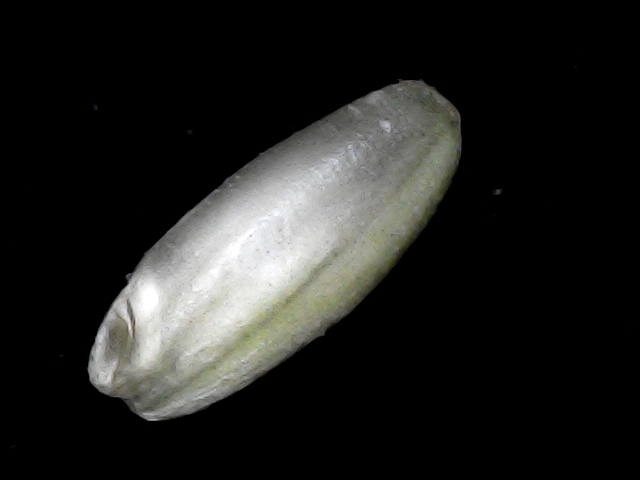
Rice variety: BD52